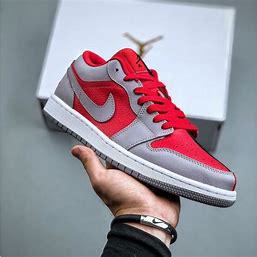
Brand: Nike
Model: 1